Bert Dauncey

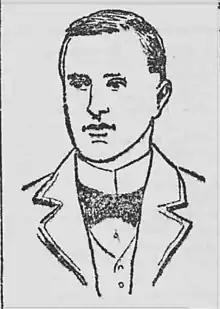
Frederick Herbert (Bert) Dauncey Welsh rugby hockey and tennis player

Frederick Herbert Dauncey (1 December 1871 – 30 October 1955) was a Welsh international rugby union wing who played club rugby for Newport and was capped three times for Wales. Dauncey was an all-round sportsman, and also represented Wales in tennis and Newport in field hockey. He was educated at King Henry VIII Grammar School in Abergavenny and was a lifelong member of the schools Old Boys society.